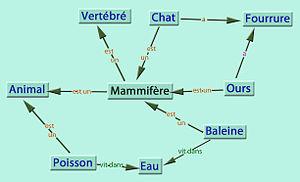
Exemple de représentation d'un réseau sémantique
JeuxDeMots est un jeu sérieux dont le mécanisme principal suit le modèle du Game with a purpose.
"La recherche sémantique a pour objectif d'améliorer la précision de recherche par la compréhension de l'objectif de recherche et la signification contextuelle des termes tels qu'ils apparaissent dans l'espace de données recherché, que ce soit sur le Web ou dans un système fermé, afin de générer des résultats plus pertinents. L'auteur Seth Grimes liste les ""11 approches qui lient la sémantique à la recherche"", et
Un réseau sémantique est un graphe marqué destiné à la représentation des connaissances.
L'intelligence artificielle prend ses racines dans l'antiquité, mais c'est surtout dans la deuxième partie du XXᵉ siècle qu'elle prit son essor, et qu'une lecture historique devient envisageable.